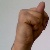
The image shows a hand gesture representing the letter 'N' in Indian Sign Language.